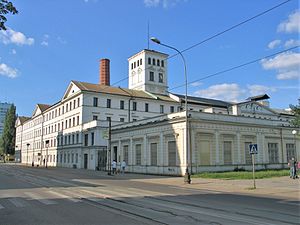
Den hvide fabrik
Den hvide fabrik i Łódź
Den hvide fabrik er navnet på Ludwik Geyers bygning ved Piotrkowska-gaden 282 i Łódź.